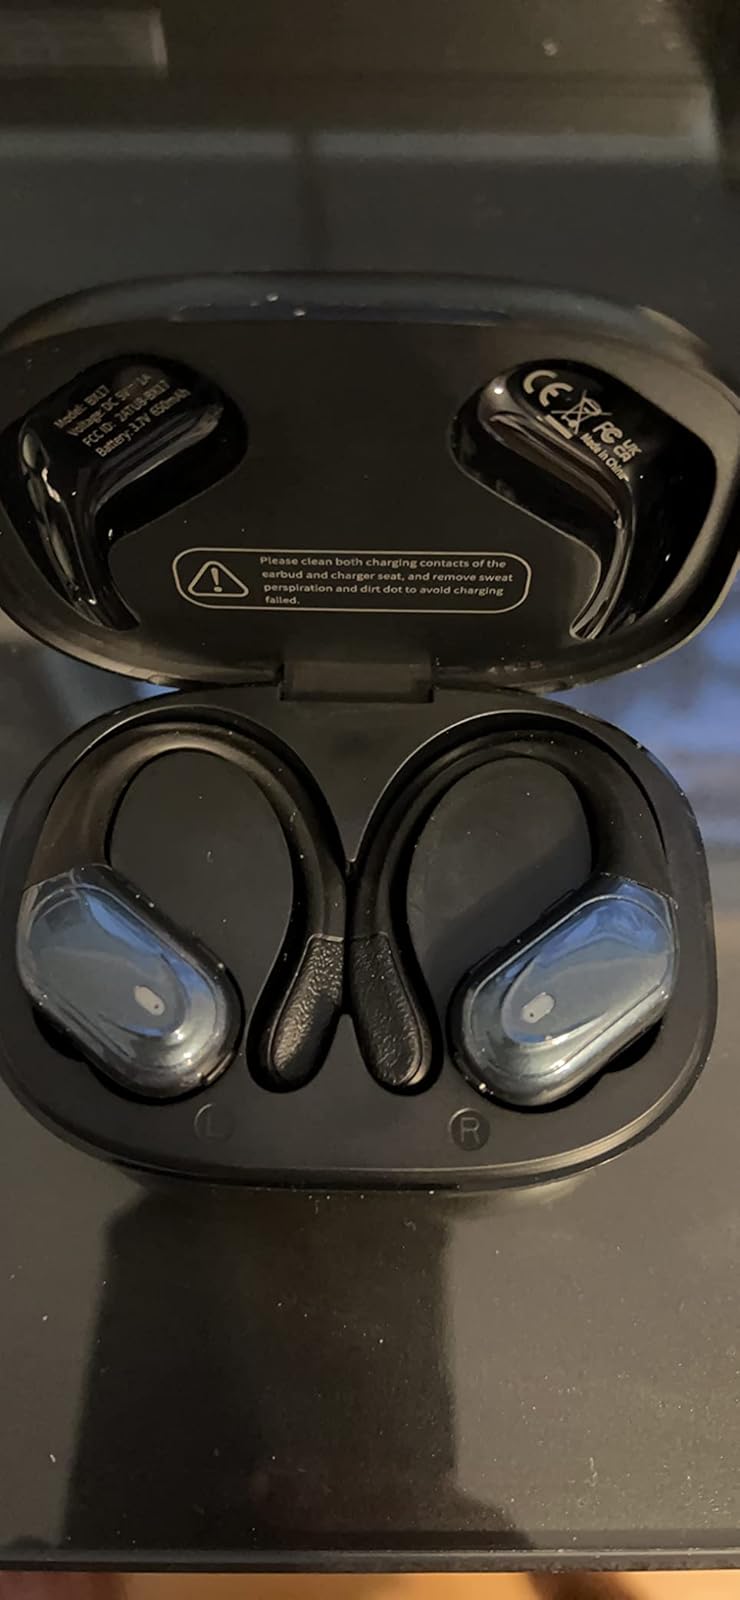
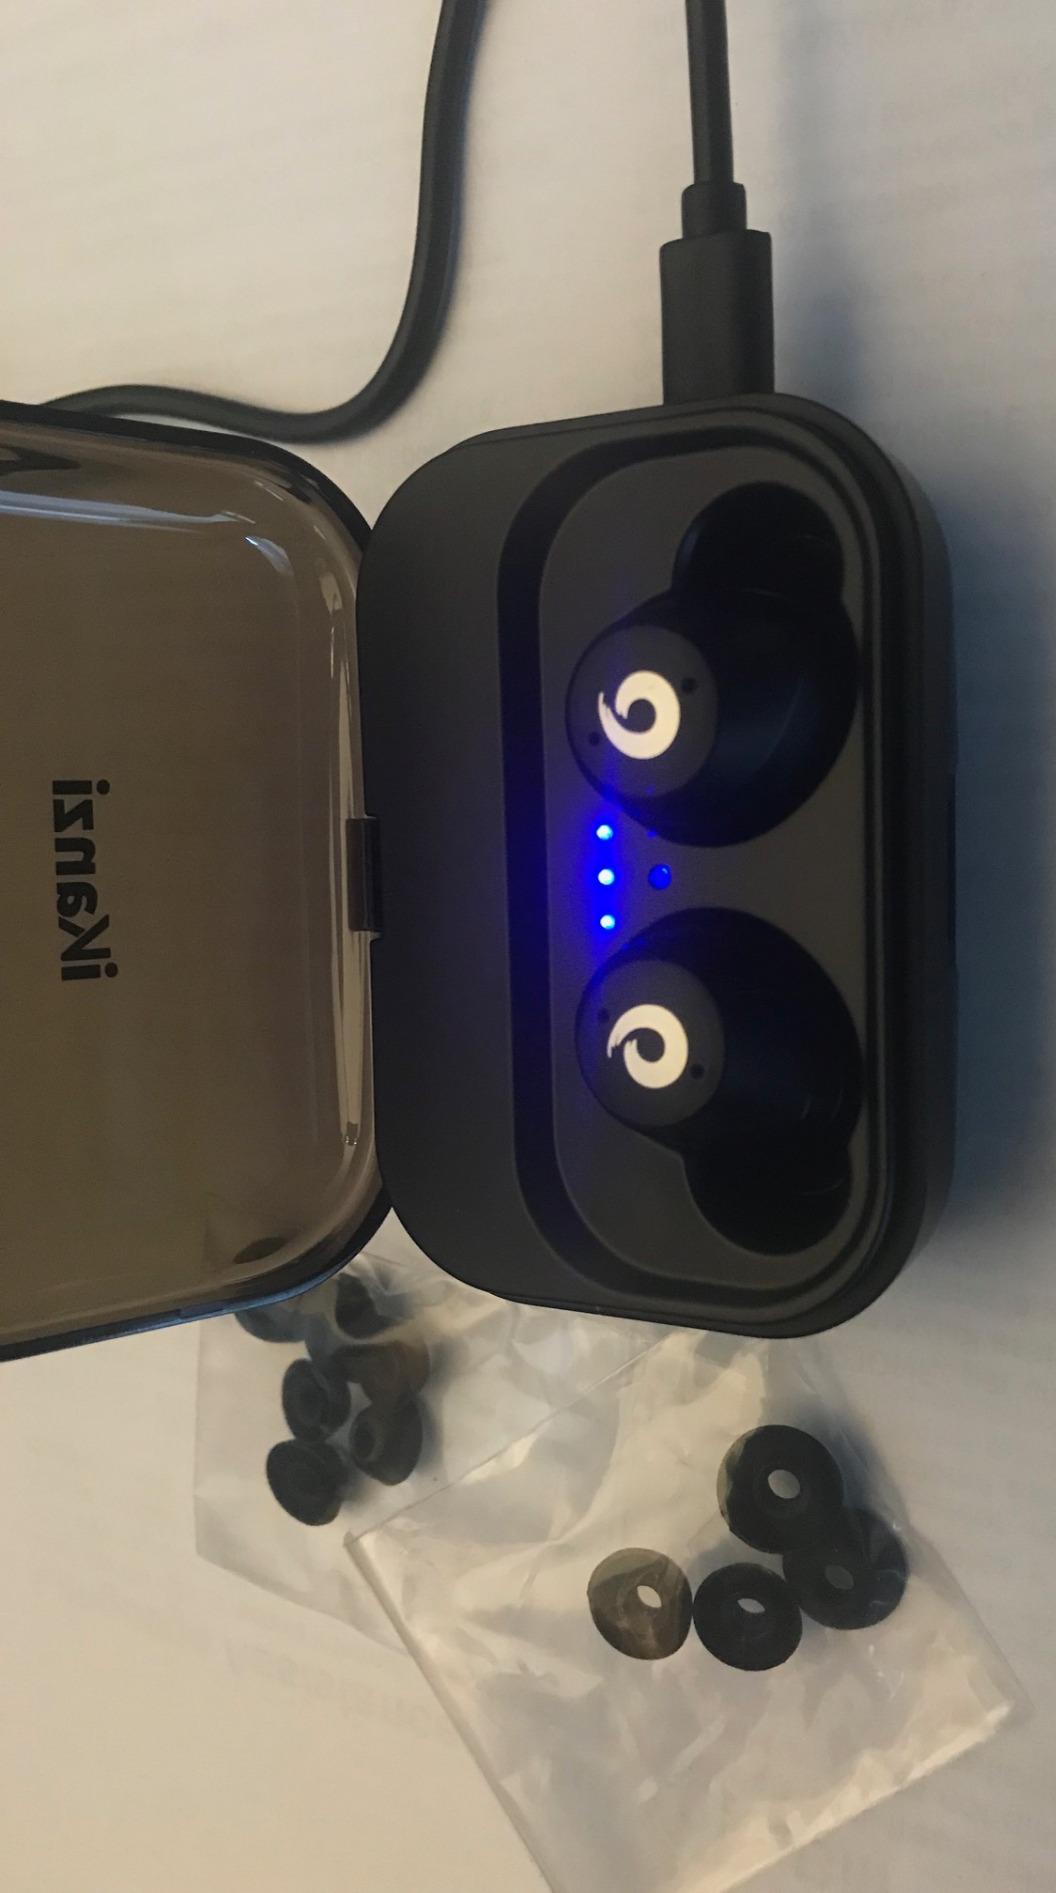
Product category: earbuds
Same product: no